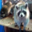
Label: raccoon